Answer in natural language. Considering the relative positions, where is light blue colour dresser birkeland (highlighted by a red box) with respect to floating brown wooden bed (highlighted by a green box)? Choose between the following options: right or left
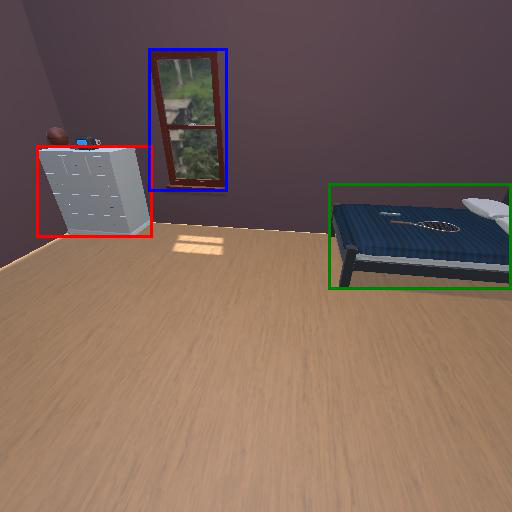
<answer>left</answer>